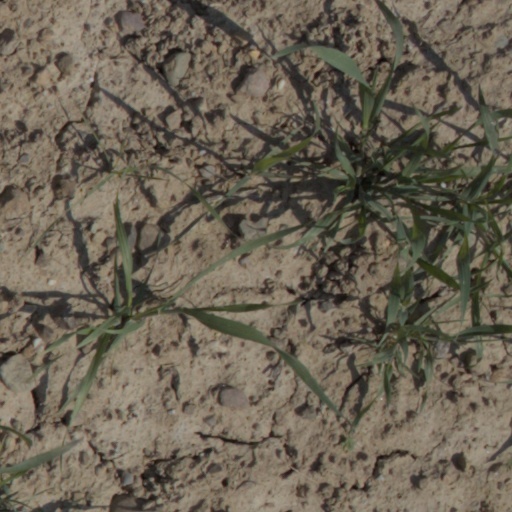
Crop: wheat